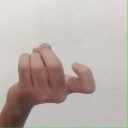
अक्षर: ज